Constructivist International

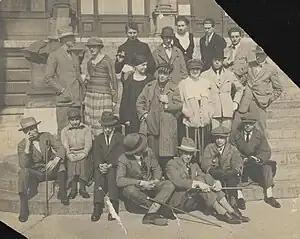
International Congress of Constructivists and Dadaists, Weimar, 25 September 1922. From left to right: front row: Werner Graeff, Nini Smith, Harry Scheibe, Cornelis van Eesteren, Hans Richter, Tristan Tzara, Jean Arp, middle row: Alexa Röhl, El Lissitzky, Nelly and Theo van Doesburg, Bernhard Sturtzkopf, back row: Max and Lotte Burchartz, Karl Peter Röhl, Hans Vogel, Lucia and László Moholy-Nagy and Alfréd Kemény.

Constructivist International (KI) was an international organisation made up of avant-garde artists established in 1922 in order to co-ordinate the work of constructivist artists as an international collective style.